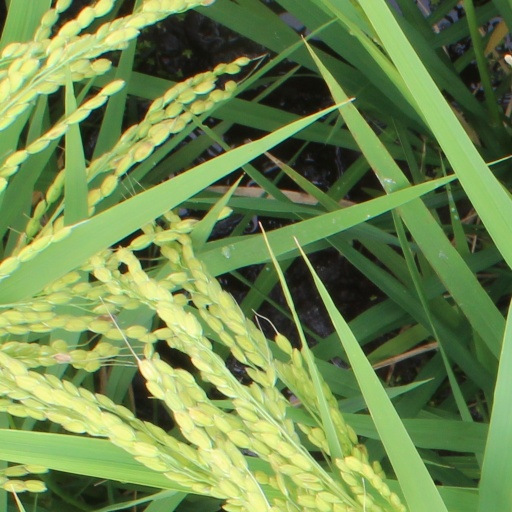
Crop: rice